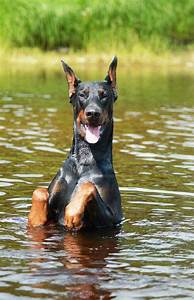
Label: dog